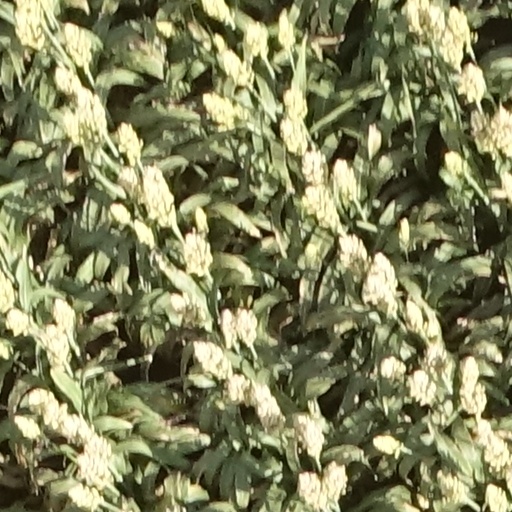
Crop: sorghum